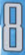
Number: 8